Compromise of Caspe

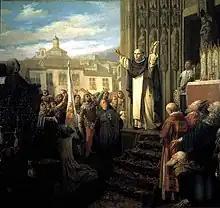
Proclamation of Ferdinand I as king of Aragon, by Dióscoro Puebla

The parties had agreed to a parliamentary process to resolve the issue, but coordinating deliberations between the "cortes" (parliaments) of Aragon, Valencia and Catalonia was made difficult by their diverging interests. Thus, a general "cortes" was demanded by the governor of Catalonia to meet in Montblanc, but the meeting was delayed and ended up in Barcelona, starting in October 1410 and only being "Cortes" of the Principality of Catalonia. As the "Cortes" dragged on, the situation became violent.